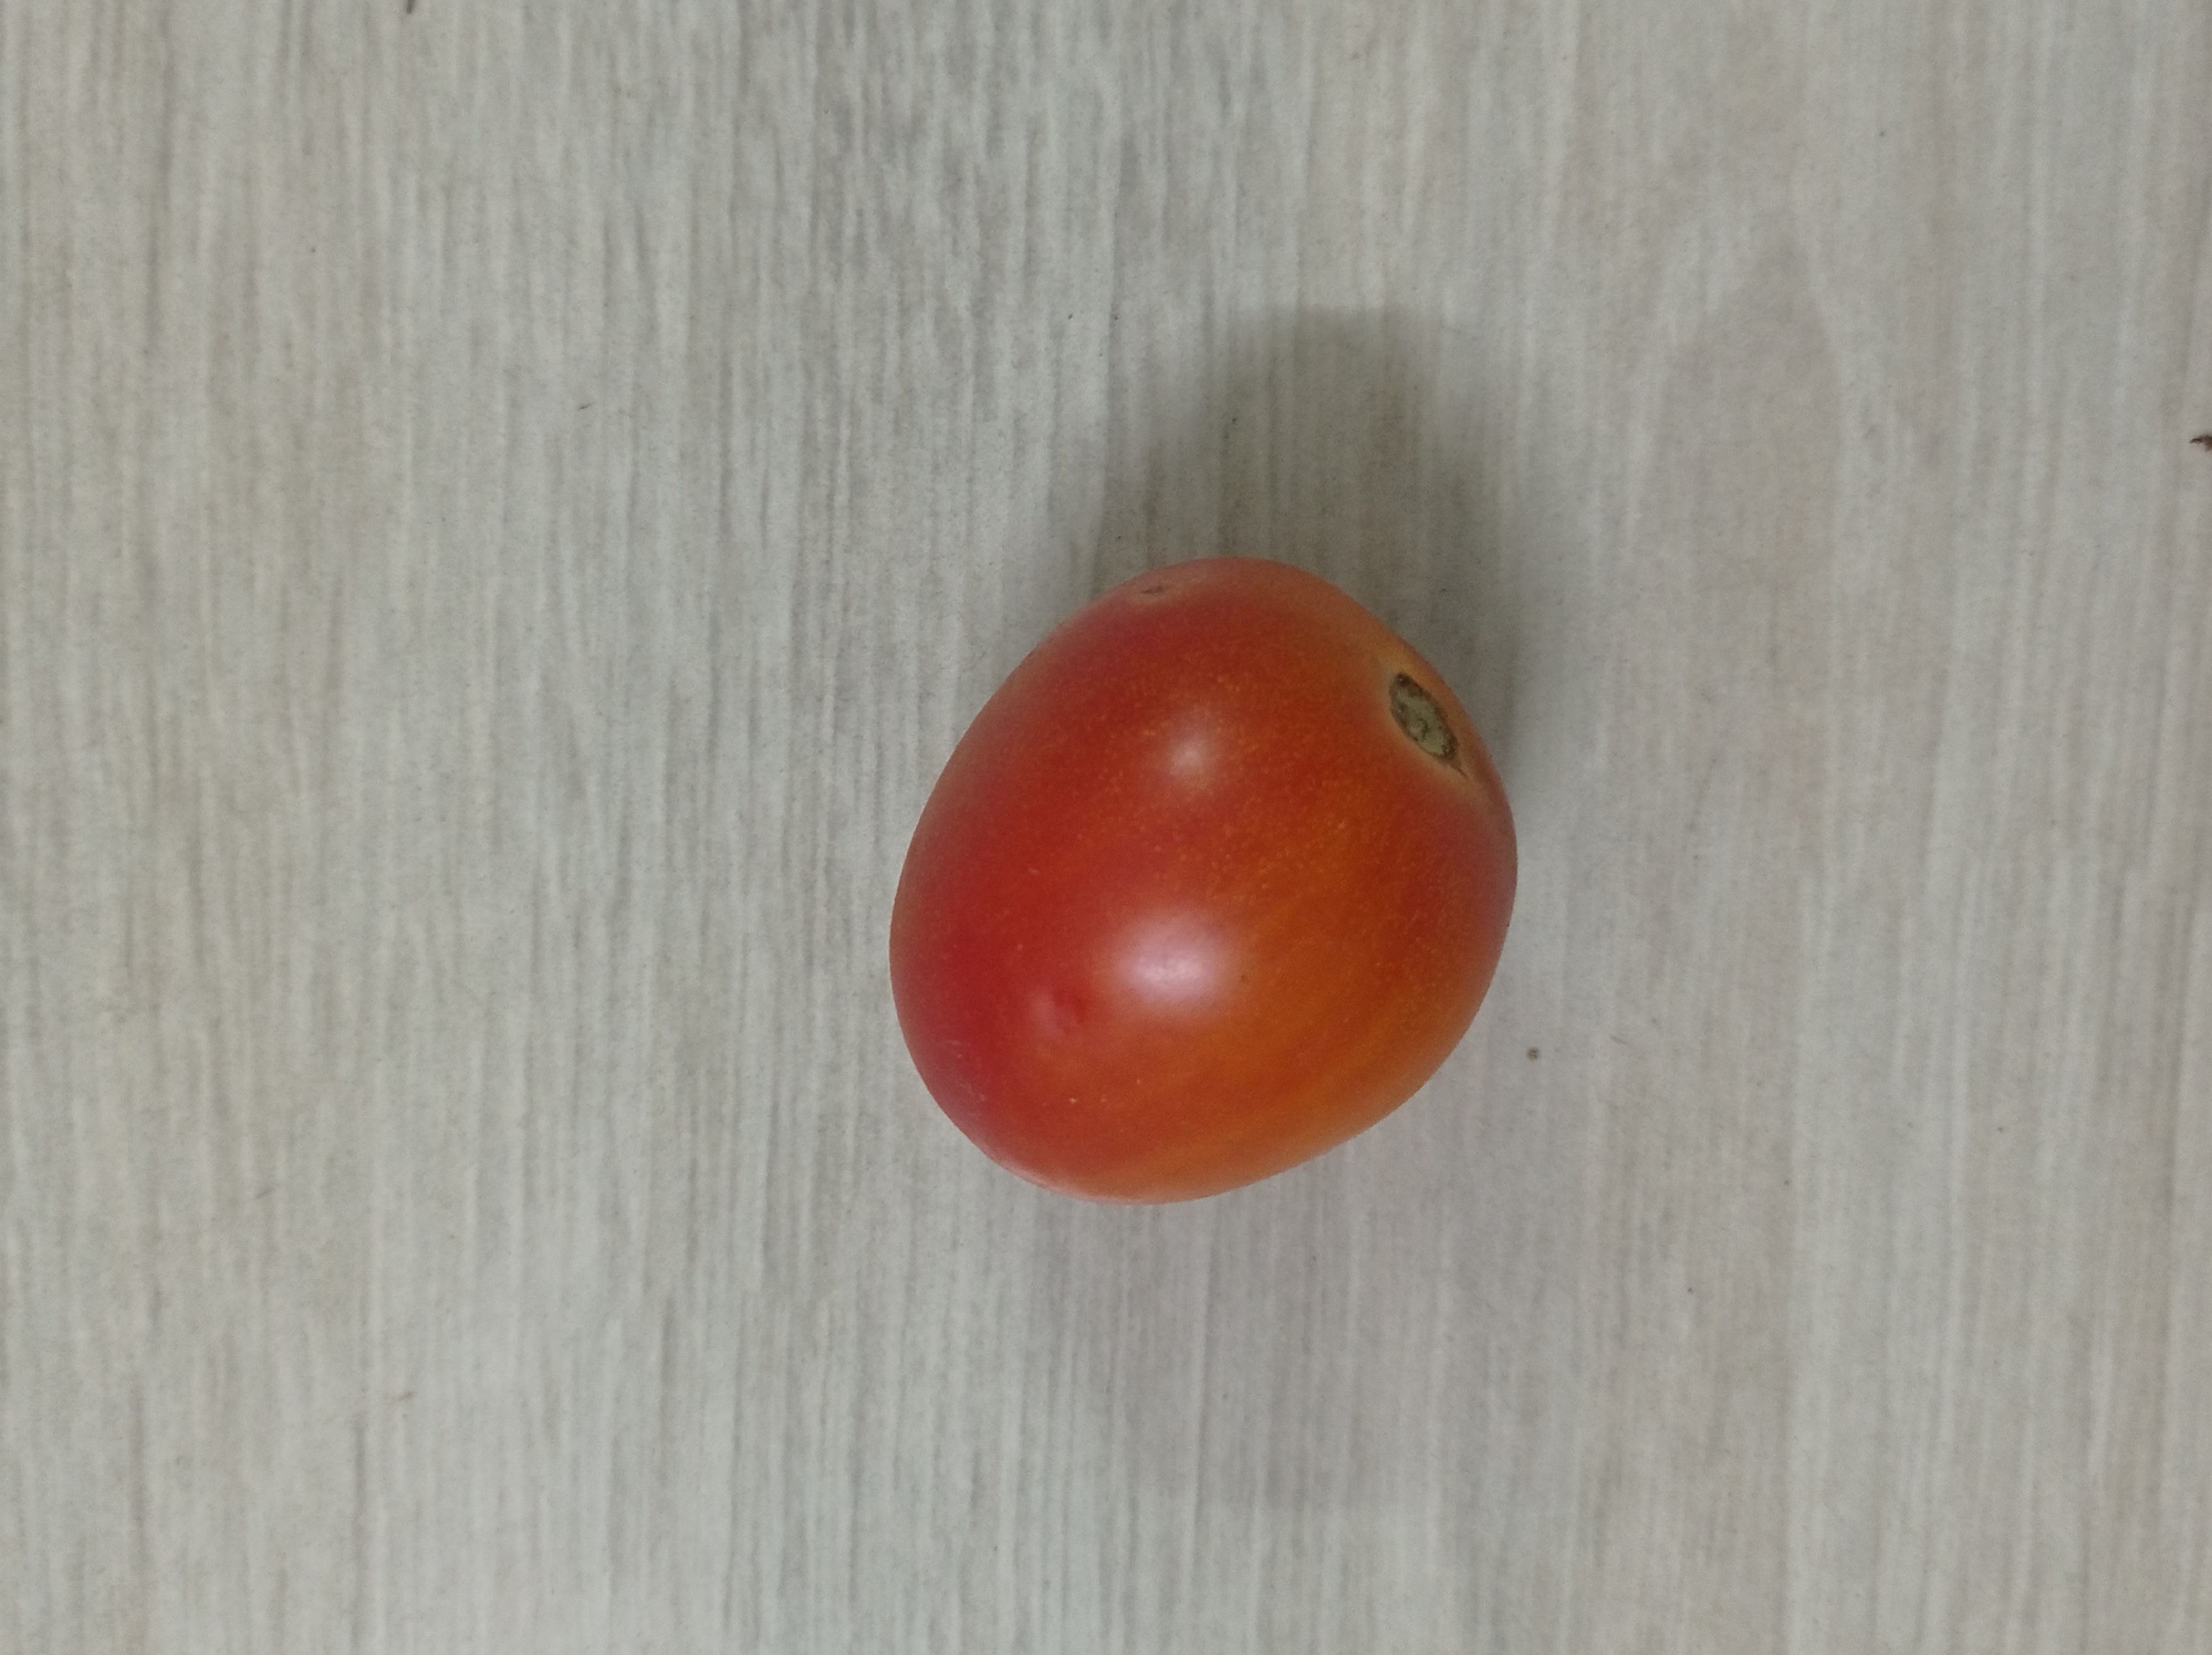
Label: Fresh